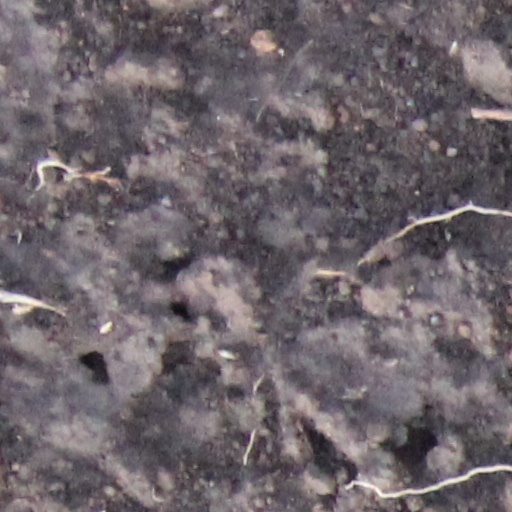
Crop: wheat